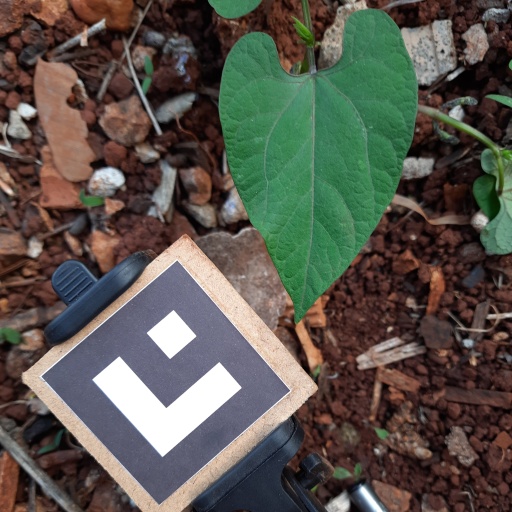
Observations: wavy surface, no eating holes, under cloudy sky